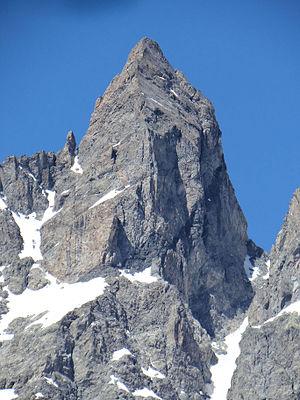
Pelvoux - Pré de Madame Carle - Le Fifre
Le Fifre est un sommet du massif des Écrins qui culmine à 3 699 mètres d'altitude, entre le pic Coolidge et la Barre des Écrins.